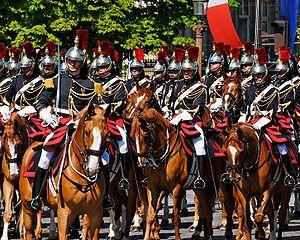
Le régiment de cavalerie de la Garde républicaine attendant d'ouvrir le défilé des troupes montées, défilé du 14 juillet 2008 sur les Champs-Élysées, Paris.
L'escadron est un type de formation que l'on trouve dans les trois principales subdivisions de la Gendarmerie nationale : la gendarmerie départementale, la gendarmerie mobile et la garde républicaine.
La cavalerie est l'arme des militaires ou des guerriers qui combattent à cheval. Historiquement, elle est la troisième plus ancienne des armes de combat et la plus mobile.
La première utilisation du cheval dans la guerre remonte à plus de 5 000 ans, les plus anciennes preuves d'utilisation guerrière de chevaux en Eurasie datant d'entre 4000 et 3000 ans av. J.-C. Une illustration sumérienne d'une scène de guerre datée de 2500 av. J.-C. représente des équidés tirant des chariots. Vers 1600 av. J.-C., de nouveaux harnais et de nouveaux chars rendent leur utilisation guerrière plus fréquente à travers le Proche-Orient ancien. Le plus ancien traité sur l'entraînement des chevaux de guerre est rédigé vers 1350 av. J.-C. Quand les tactiques de cavalerie commencent à supplanter le char, de nouvelles méthodes d'entraînement apparaissent. En 360 av. J.-C., le général de cavalerie et philosophe grec Xénophon rédige un traité exhaustif sur l'équitation, et un autre sur l'usage de la cavalerie. L'efficacité des chevaux dans la bataille est révolutionnée par des améliorations technologiques, notamment l'invention de la selle, de l'étrier, et plus tard, du mors, du licol ou encore du collier d'épaule pour les chevaux de trait.
La Garde républicaine est une branche de la Gendarmerie nationale qui assure des missions d'honneur et de sécurité au profit des plus hautes autorités de l'État en France, ainsi que des missions de sécurité au profit du public. Elle concourt également au rayonnement culturel de la France avec ses formations musicales et ses formations spéciales. Enfin, elle exécute des missions d’assistance, de formation et de coopération, tant en France qu’à l’étranger.
Avant l'apparition de l'automobile et du char de combat, le terme de cavalerie française désignait l'ensemble des régiments ou escadrons de cavaliers de l'armée française - la cavalerie constituant l'une des branches des Armes à cheval. Après sa mécanisation dans l'entre-deux-guerres et l'apparition de l'arme blindée cavalerie, le terme est utilisé pour désigner les unités mécanisées équipées de chars, d'automitrailleuses ou d'autres véhicules blindés - du type « VAB », « VBL », « ERC-90 Sagaie » ou « AMX-10 RC » à l'époque contemporaine - qui ont repris les missions, titres et traditions des régiments autrefois montés. La cavalerie est l'une des plus anciennes composantes de l'armée de terre française aux côtés d'autres « armes » que sont l'artillerie et l'infanterie.